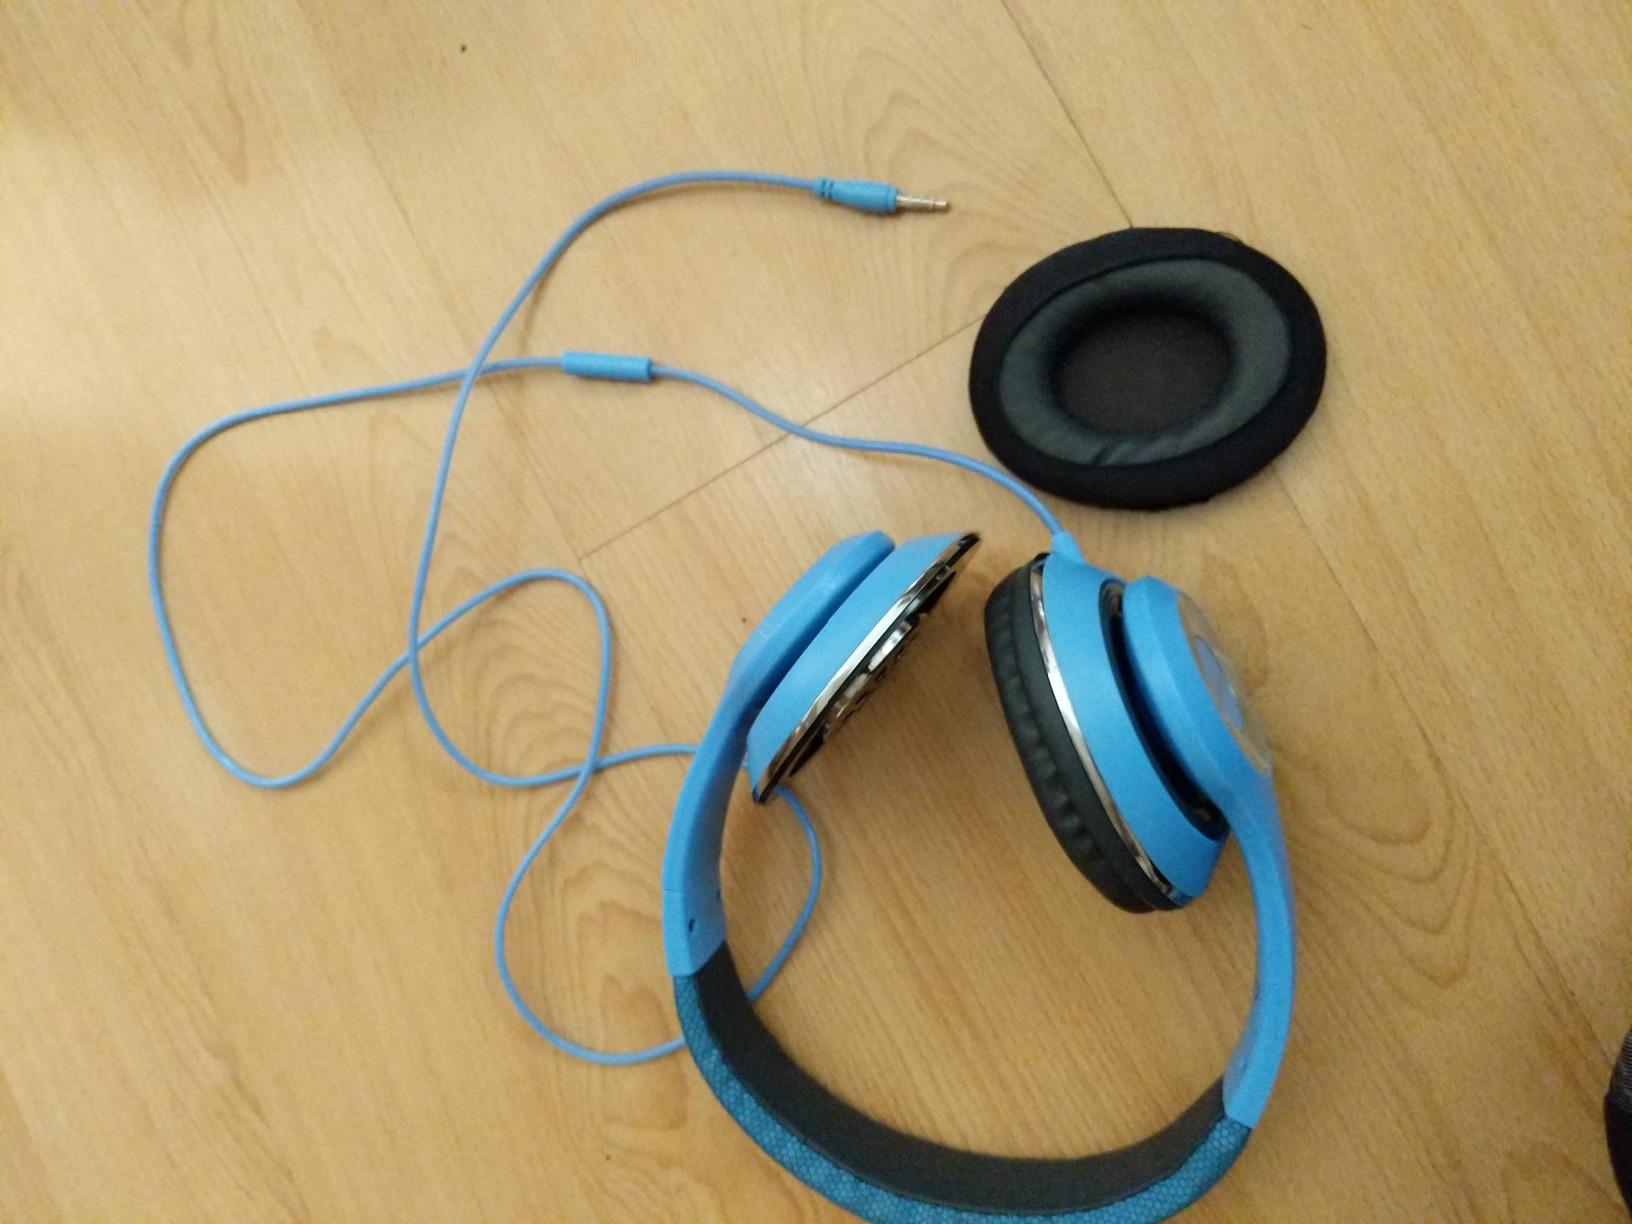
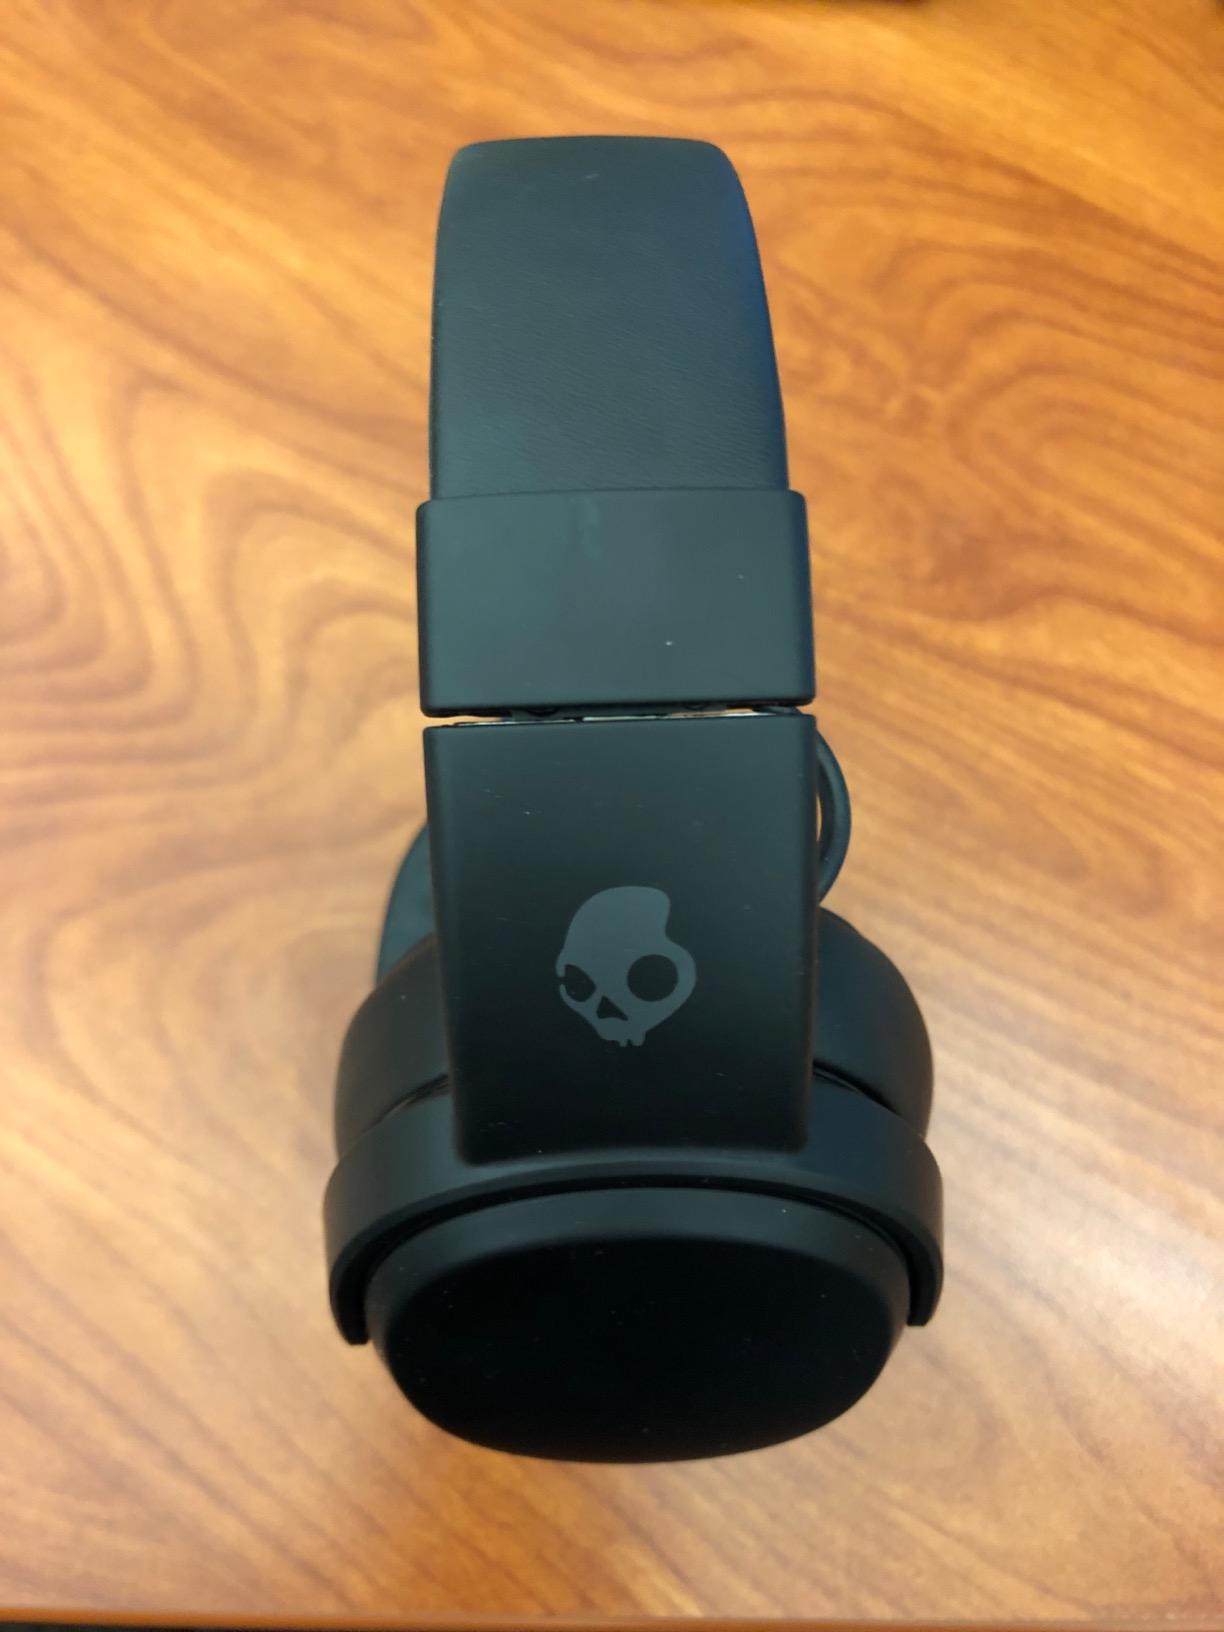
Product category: headphones
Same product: no